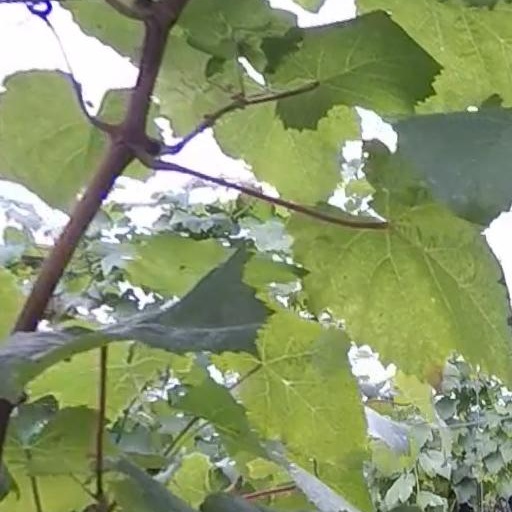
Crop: grape